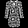
Label: Shirt